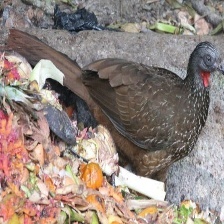
Species: BAND TAILED GUAN
Scientific name: PENELOPE ARGYROTIS